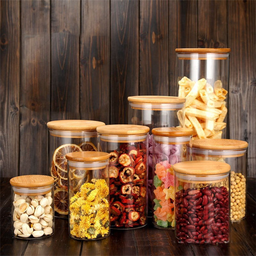
Label: glass